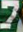
Number: 7